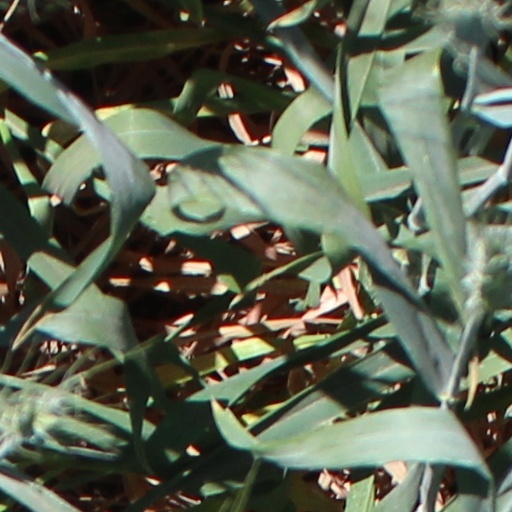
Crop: wheat